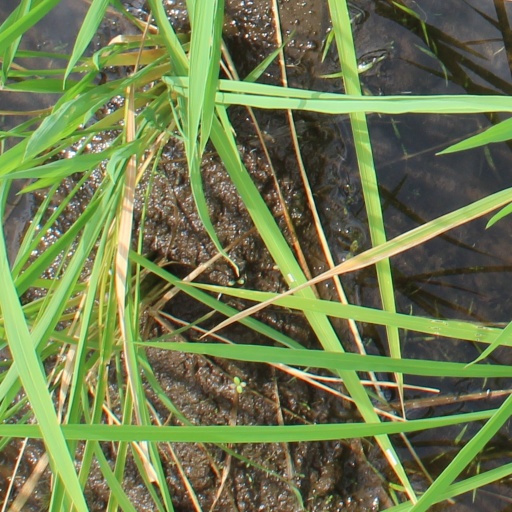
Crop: rice